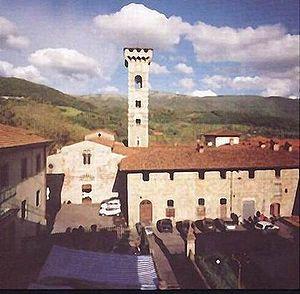
Vaiano est une commune italienne de la province de Prato dans la région Toscane en Italie.